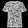
Label: T - shirt / top